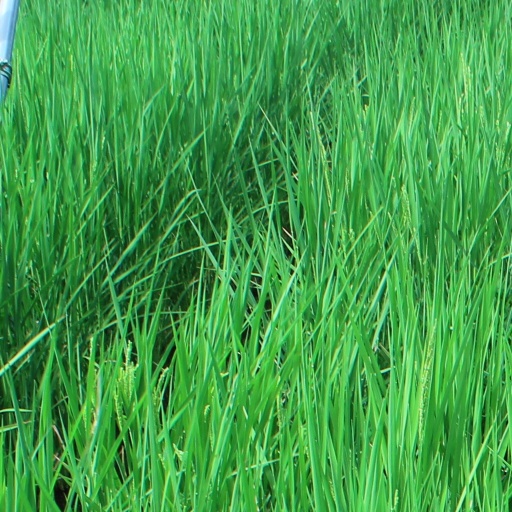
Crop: rice